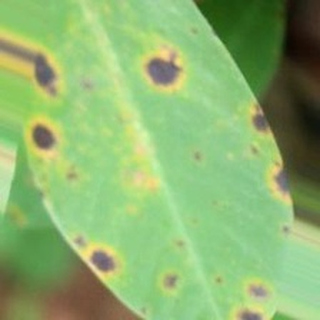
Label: groundnut_late_leaf_spot